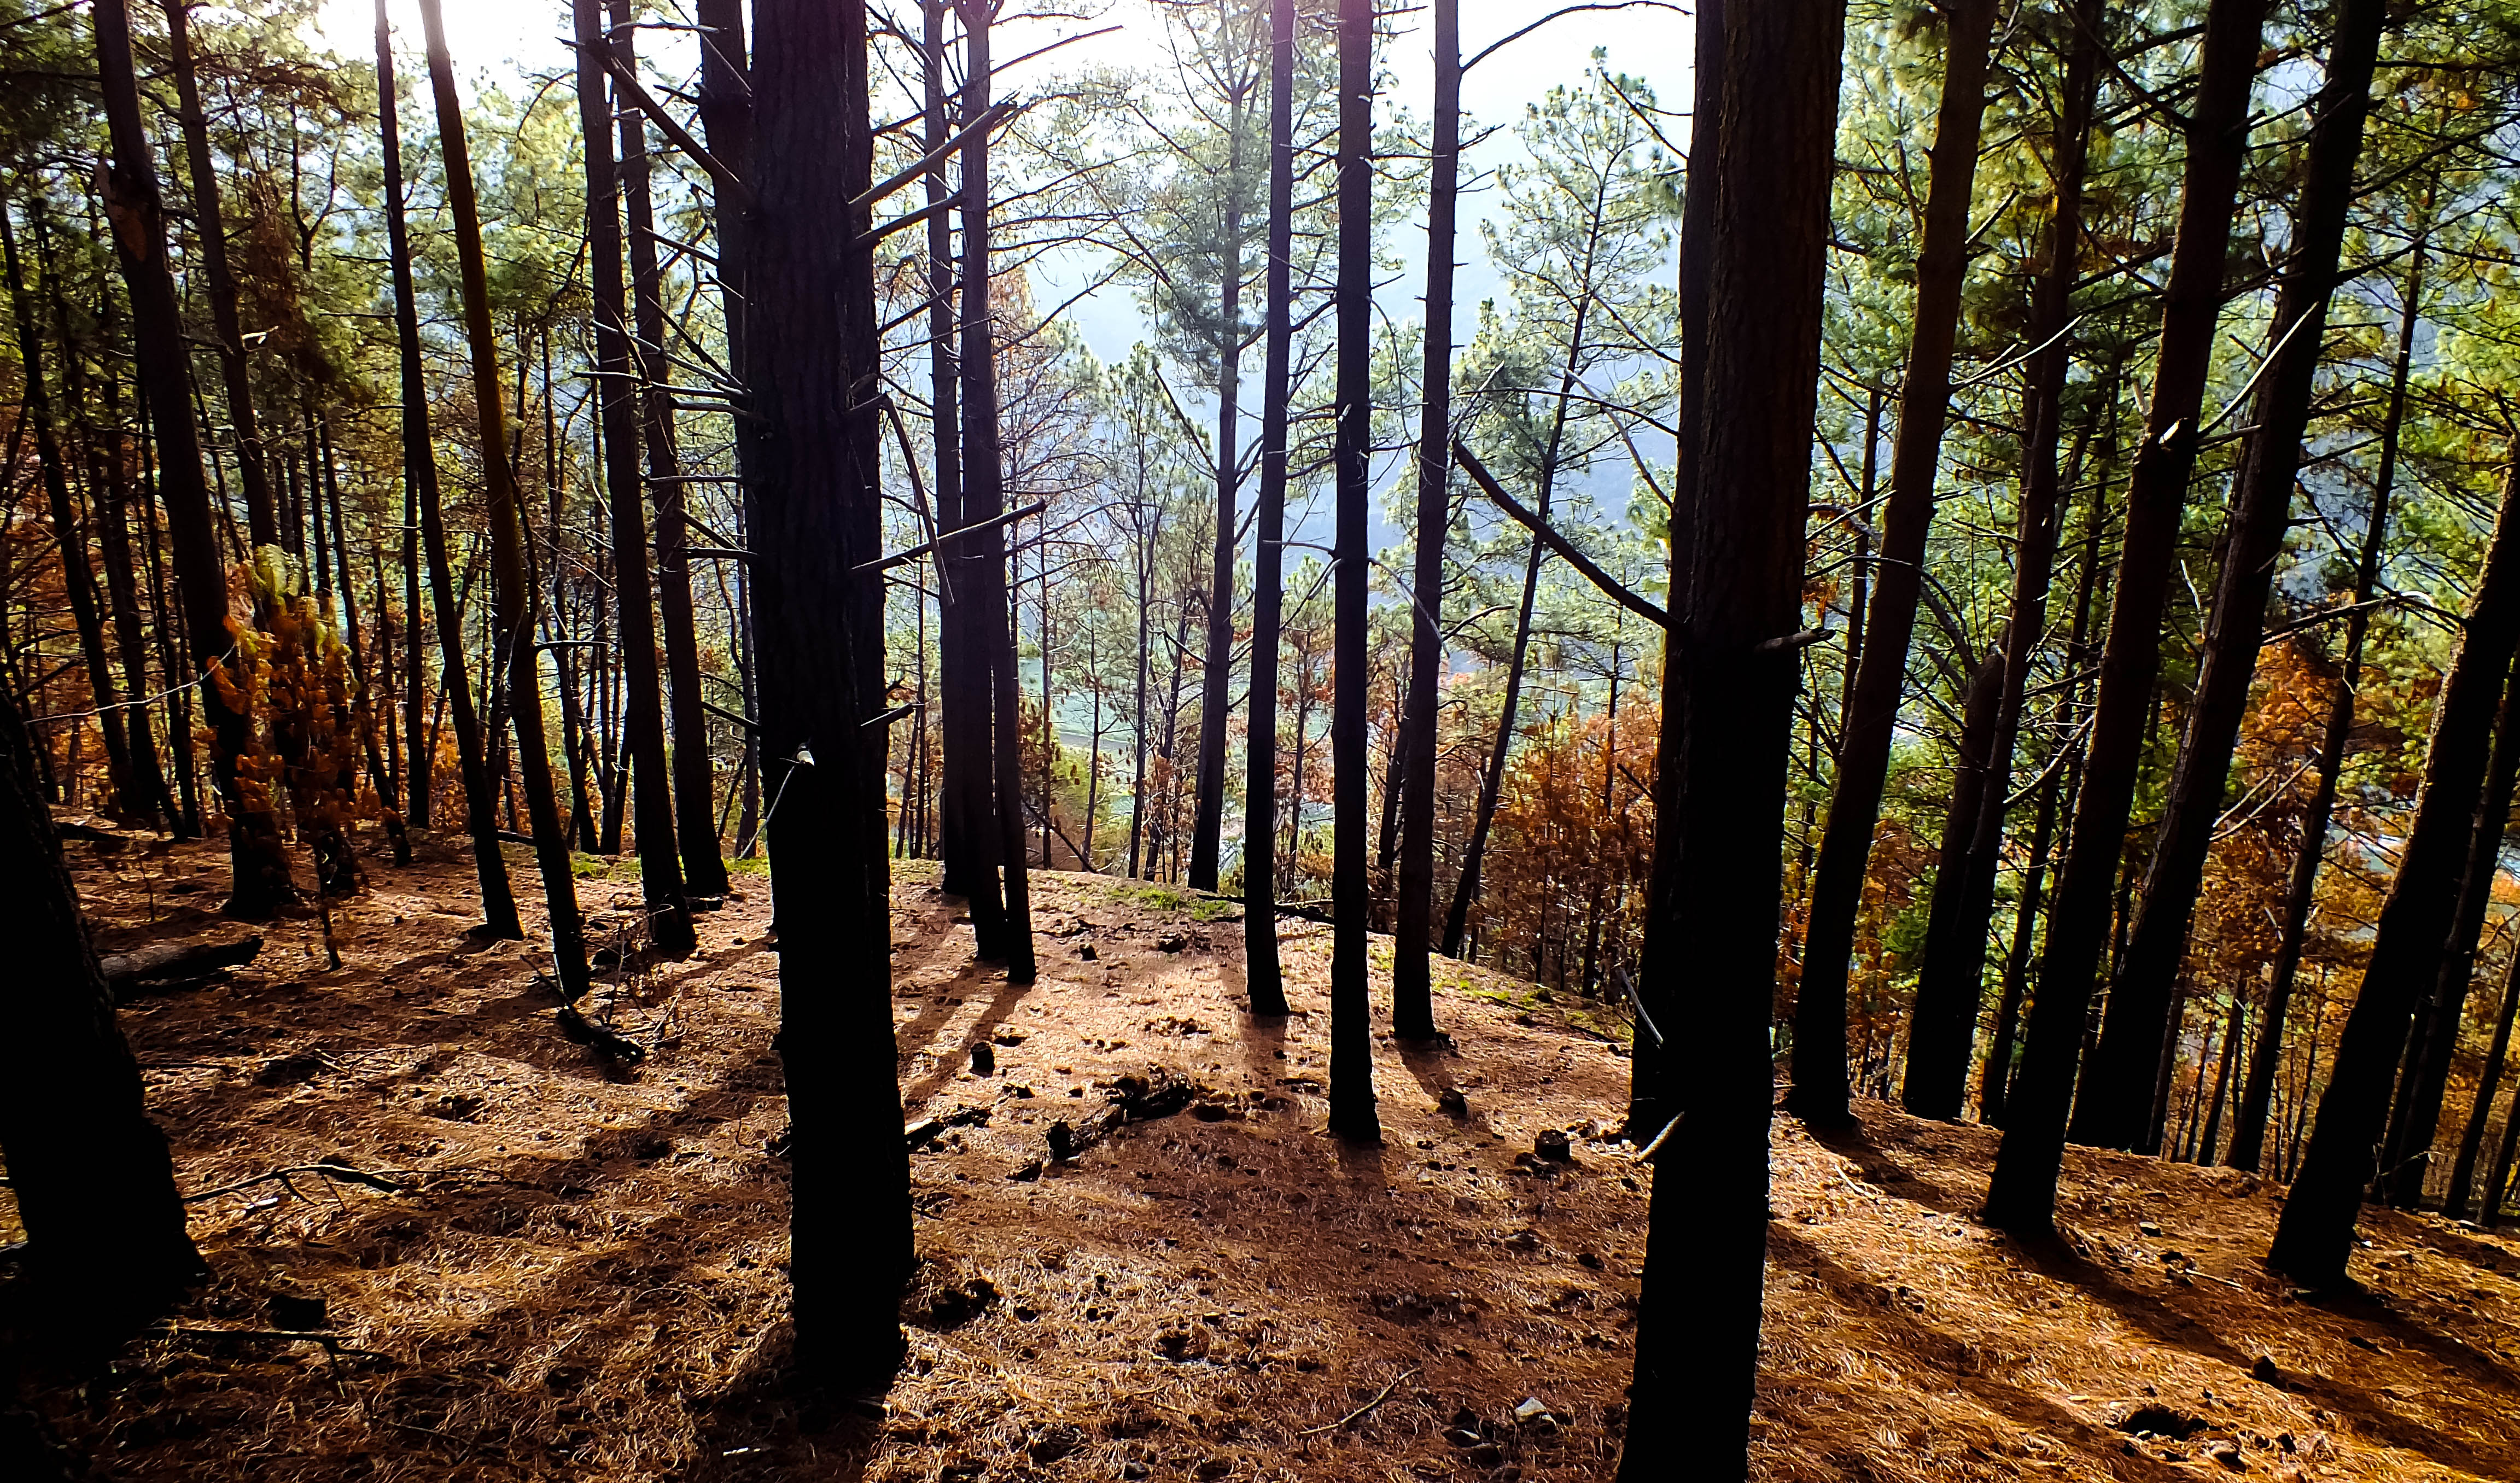
tree, nature, forest, wilderness, branch, plant, trail, sunlight, leaf, autumn, season, trees, woods, deciduous, conifers, grove, woodland, habitat, ecosystem, biome, old growth forest, natural environment, woody plant, temperate broadleaf and mixed forest, temperate coniferous forest